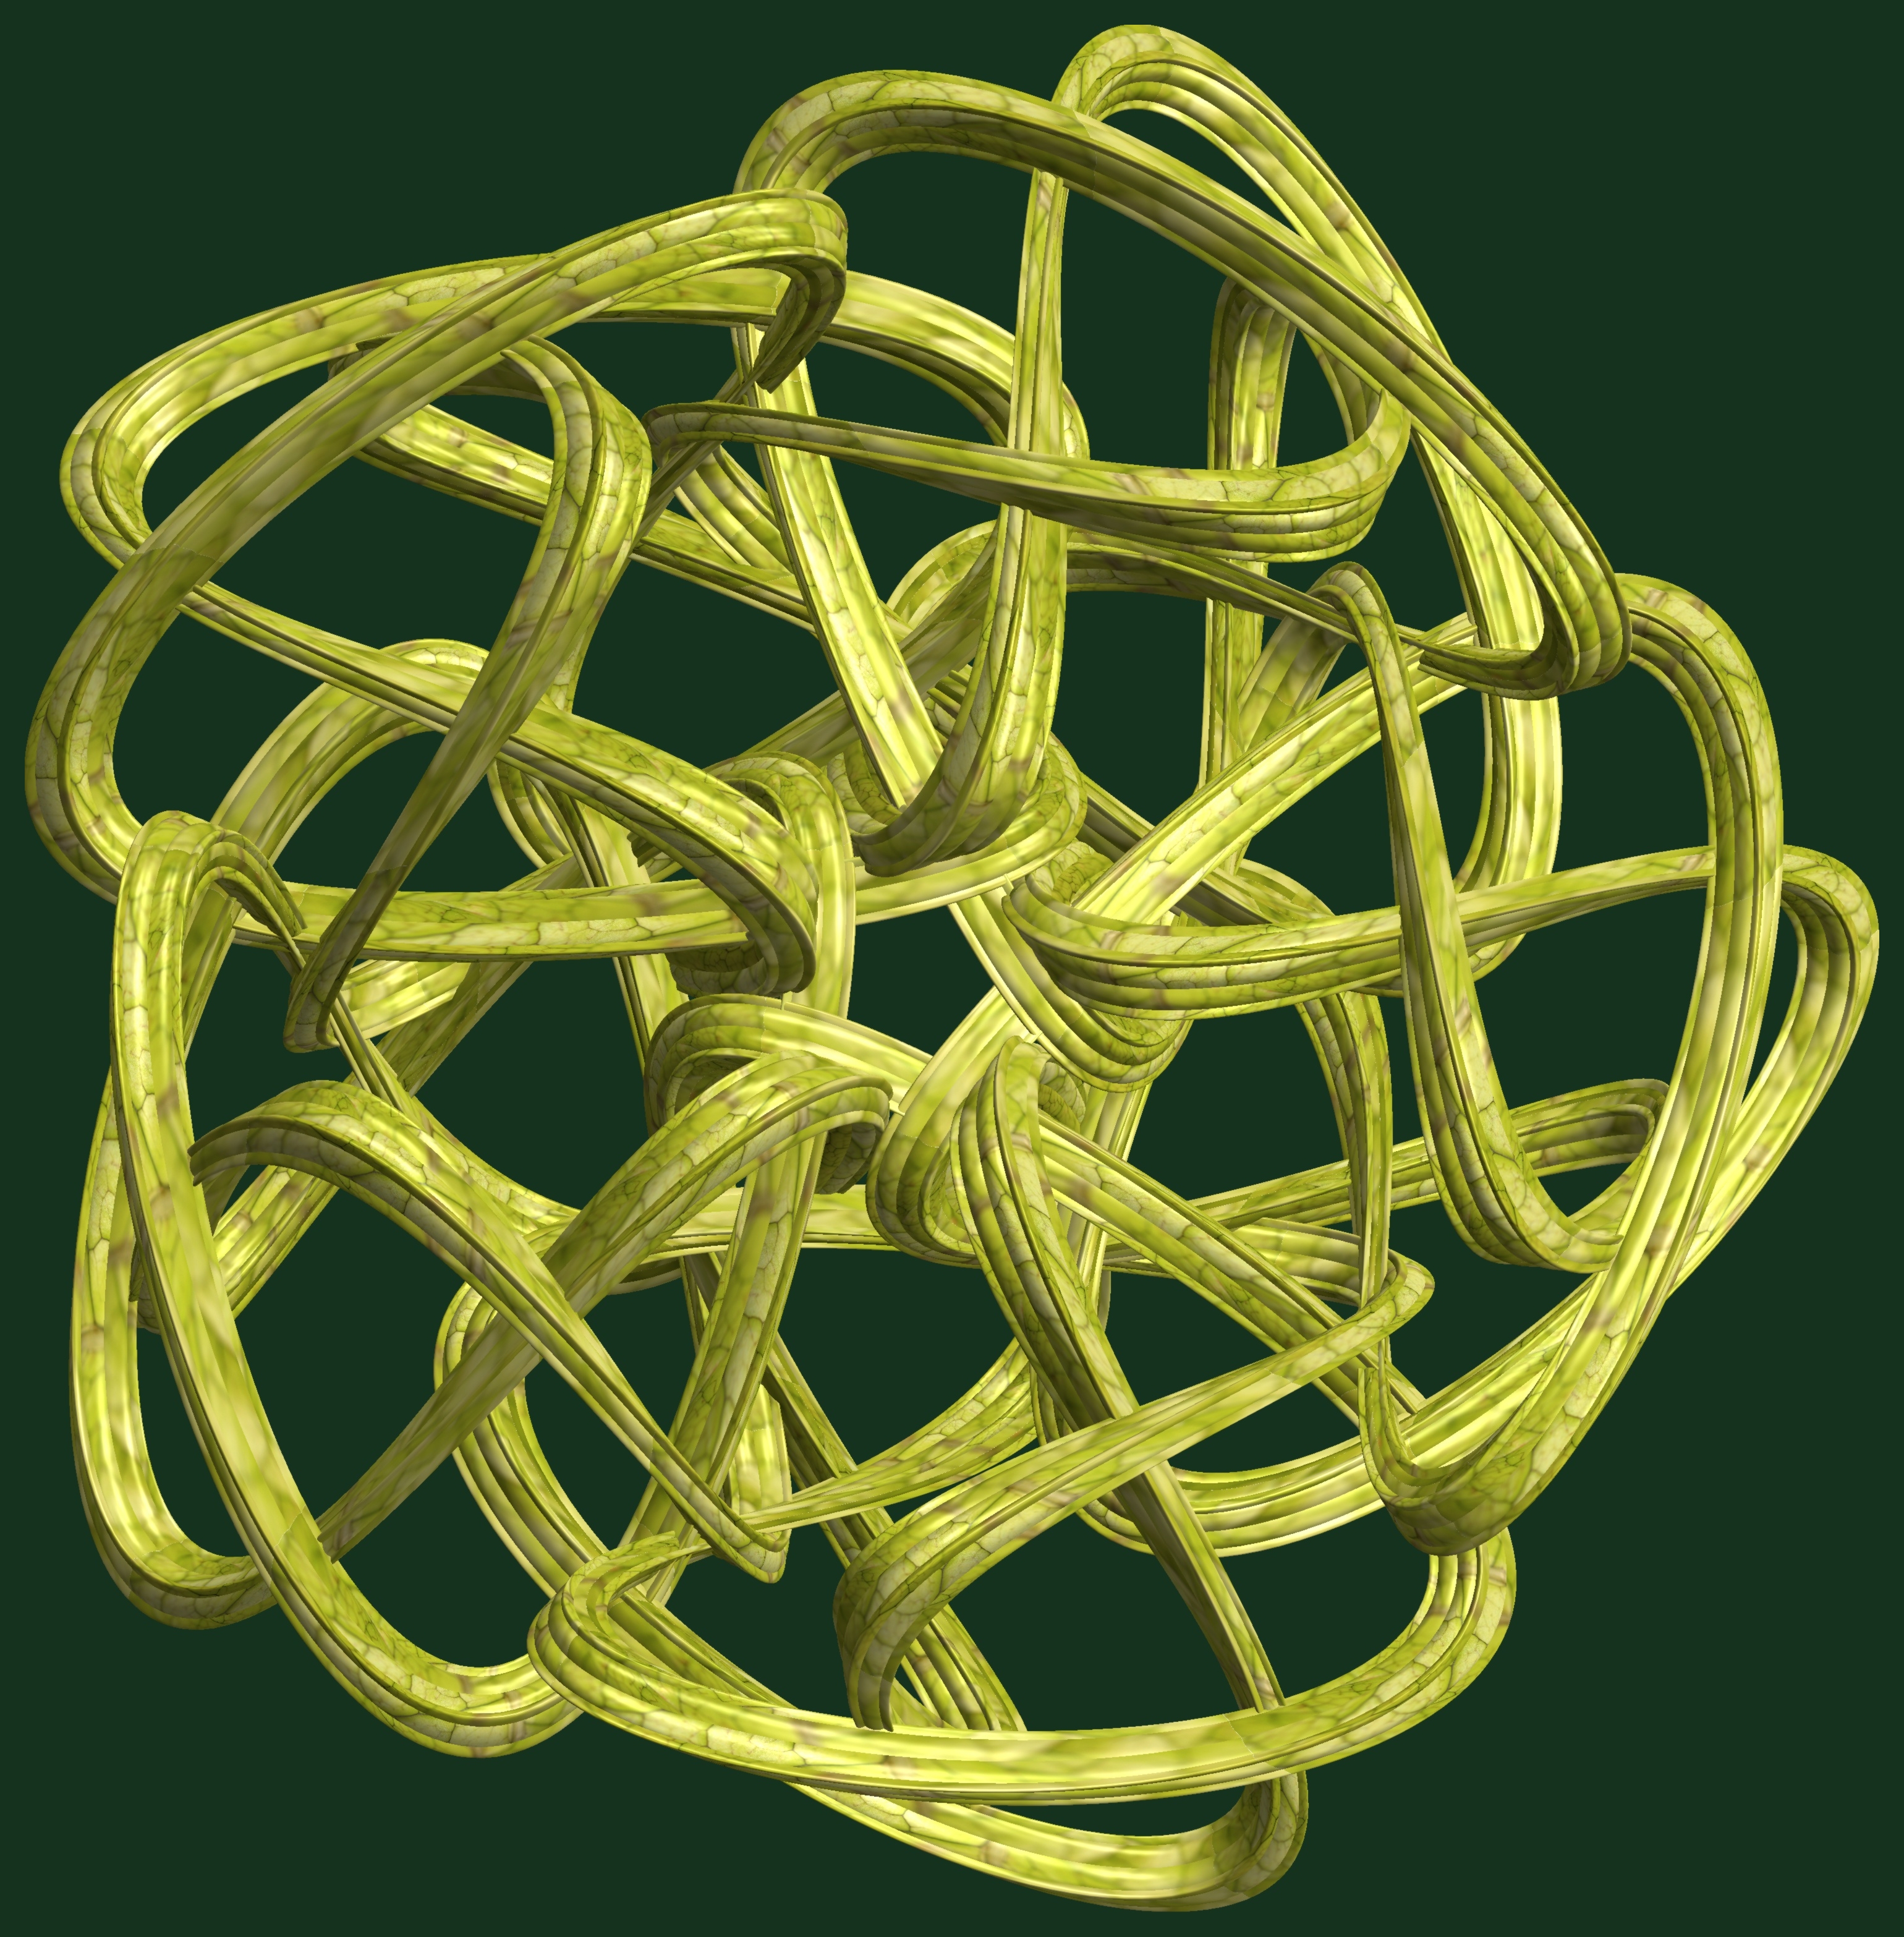
structure, texture, chain, horn, pattern, circle, bridle, jewellery, design, symmetry, 3d, graphic, knot, torus, mathematica, cg, parametricplot3d, code, program, algorithm, abstruct, mapping, brass instrument